Leopaard CS10

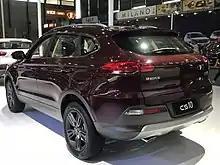
Leopaard CS10 rear

The Leopaard CS10 compact crossover originally debuted as the Changfeng Liebao CS10 concept during the 2014 Beijing Auto Show with the production version debuting during the 2015 Shanghai Auto Show with prices ranging from 89,800 to 146,800 yuan.